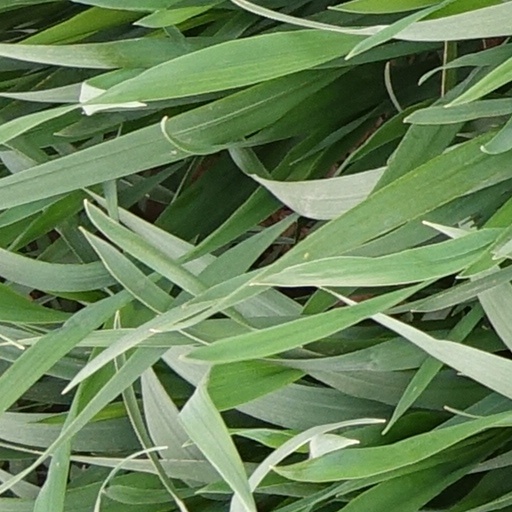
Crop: wheat